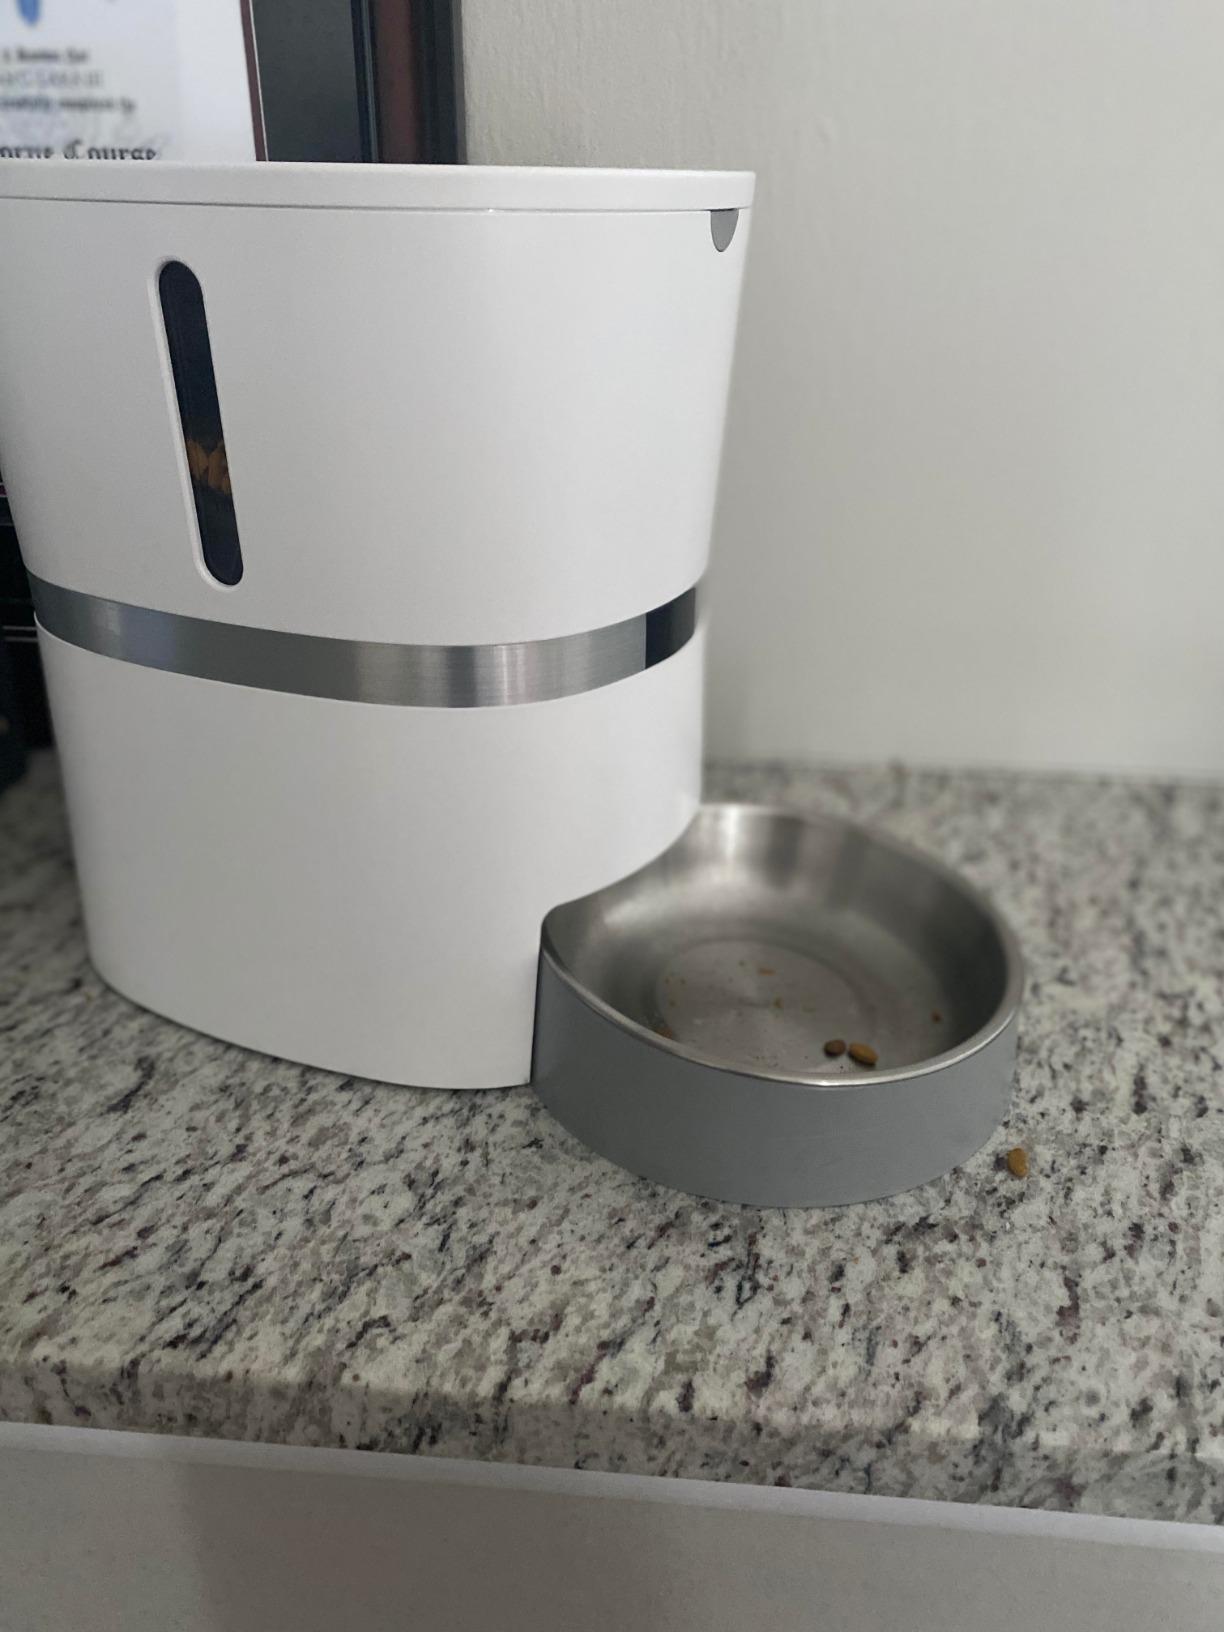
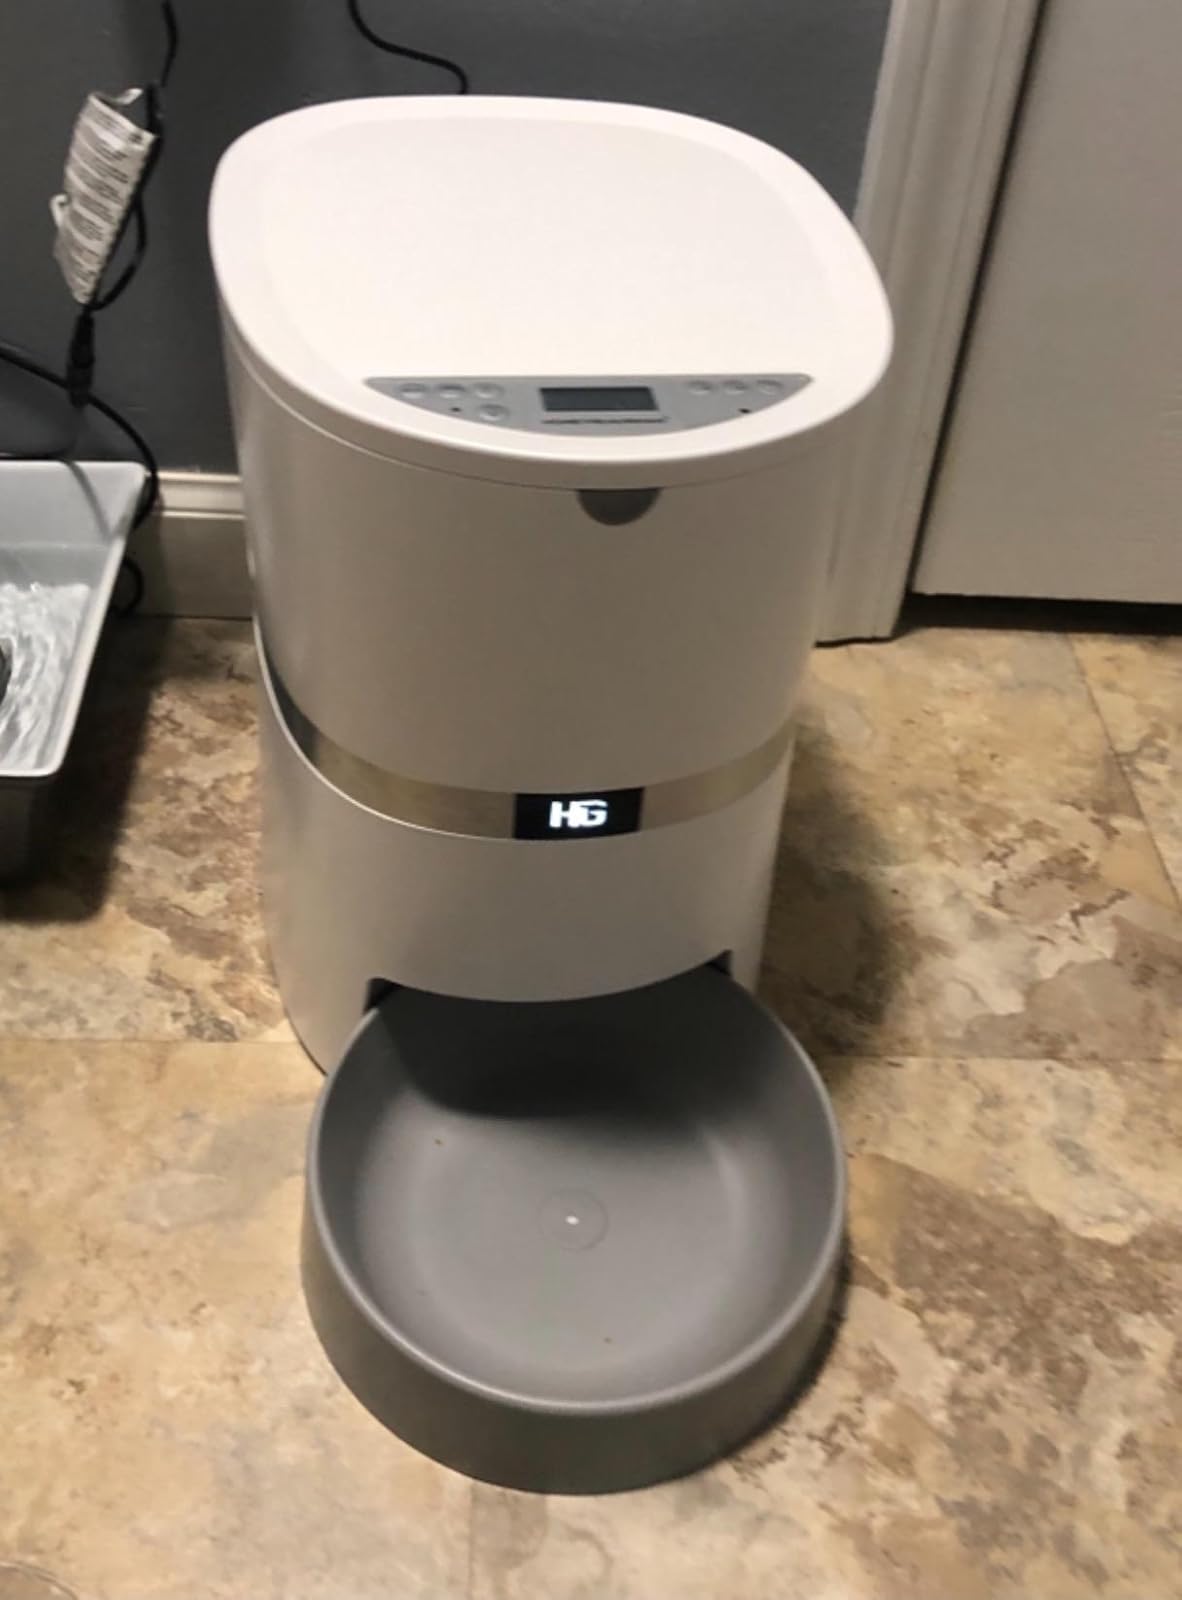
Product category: items_feeder
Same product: yes